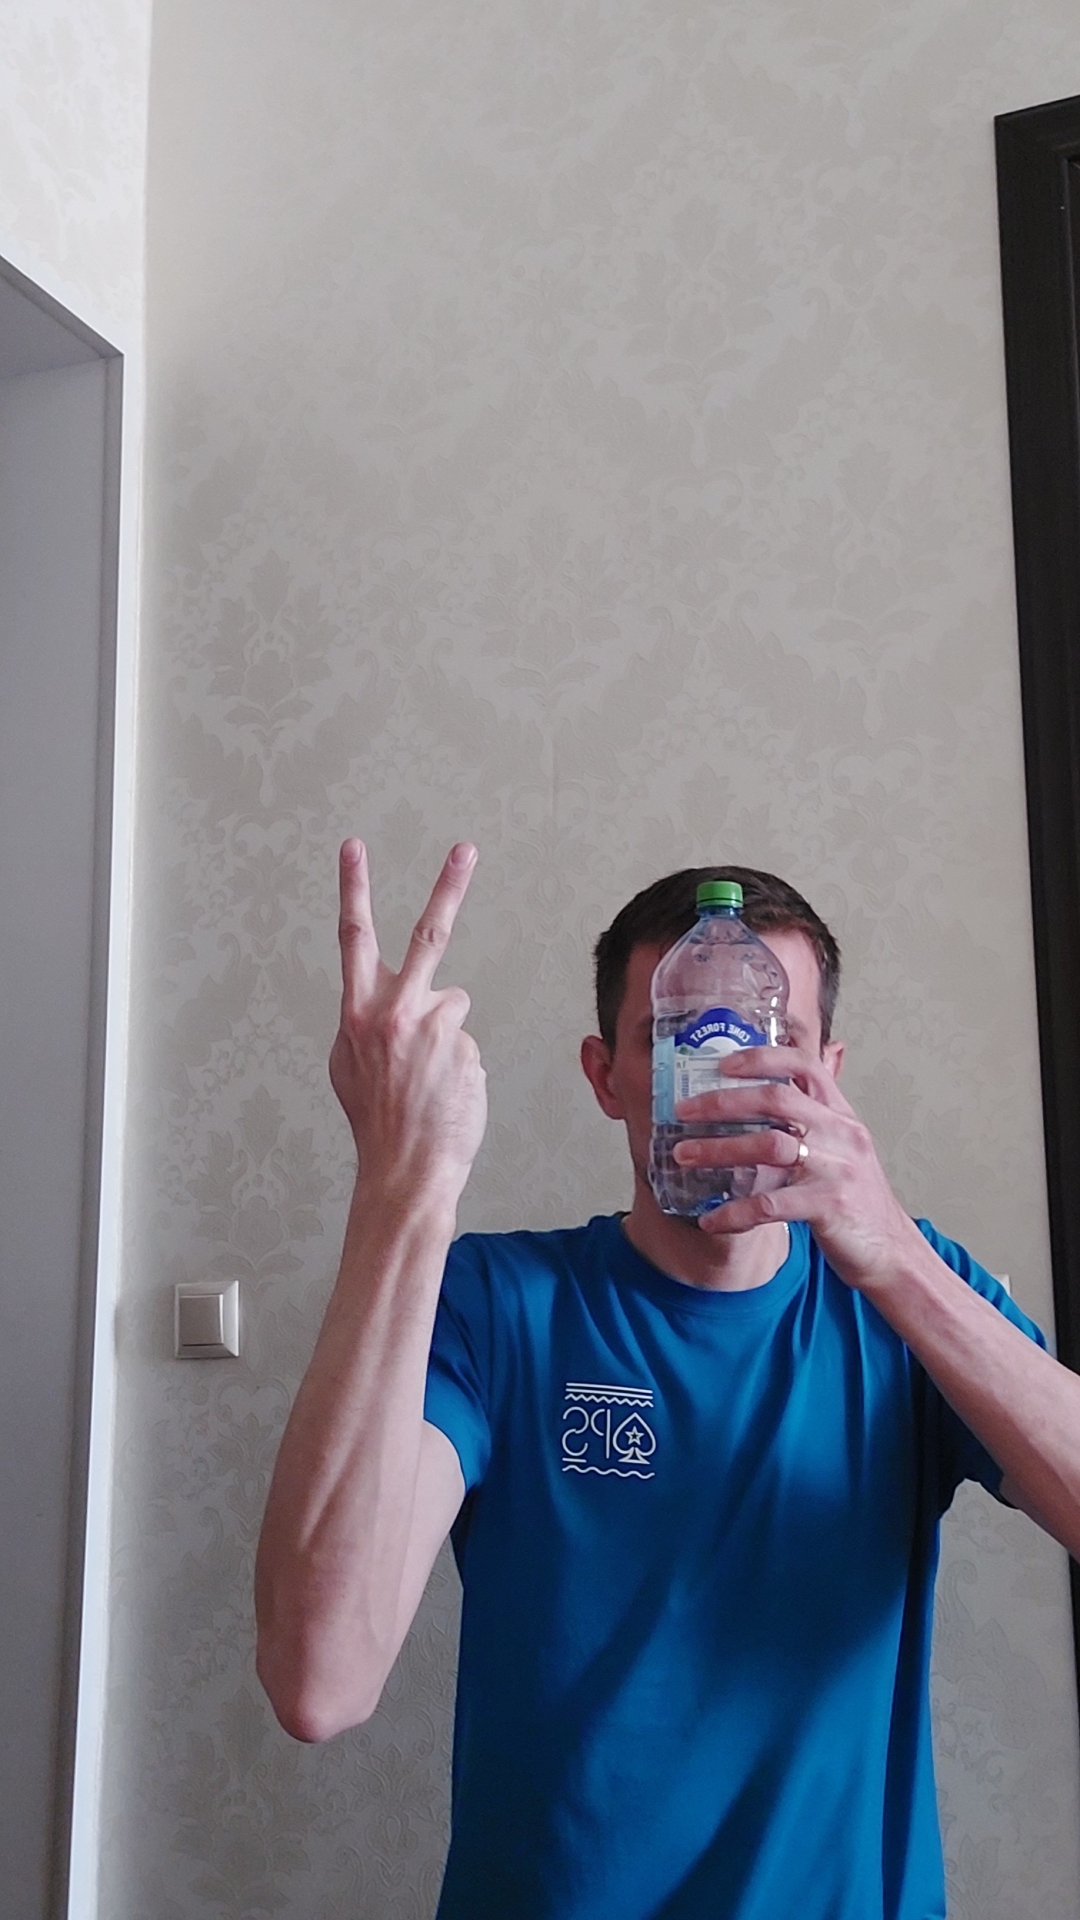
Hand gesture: peace_inverted